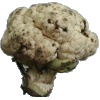
Label: cauliflower